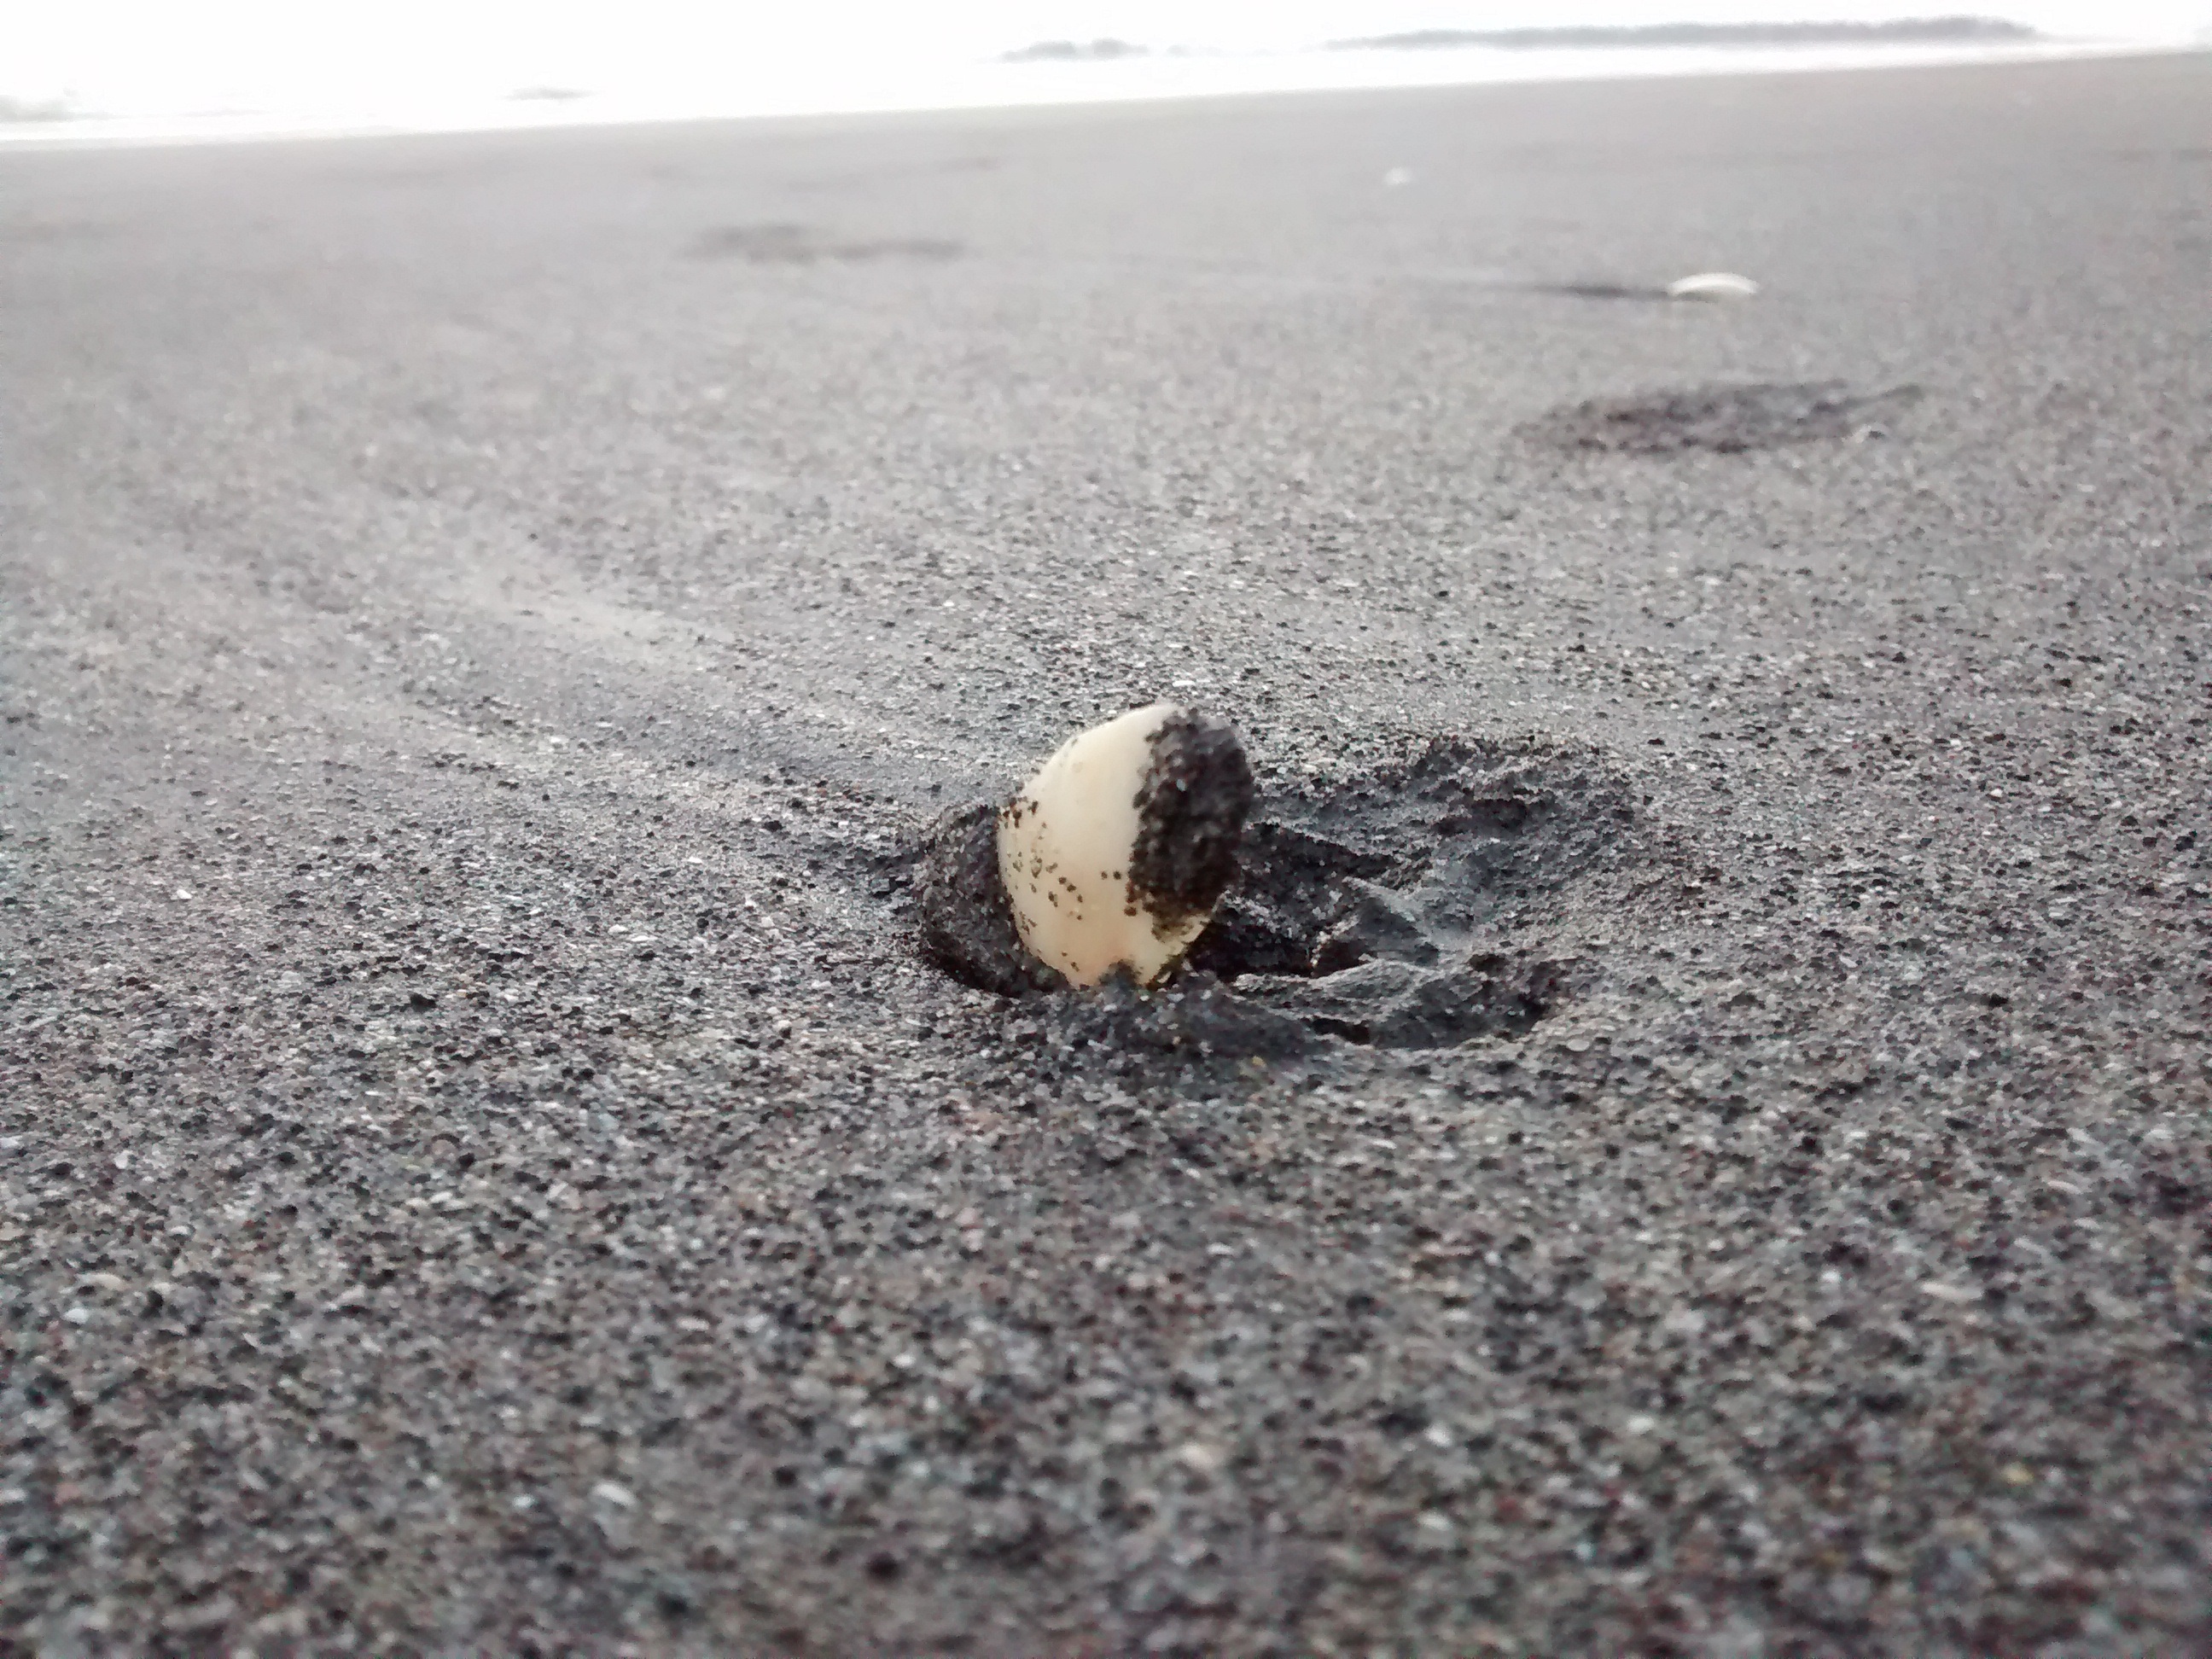
sand, asphalt, soil, invertebrate